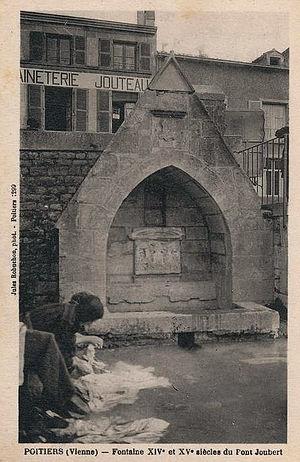
Fontaine du Pont-Joubert, carte postale de Jules Robuchon, vers 1900
La fontaine du Pont-Joubert, parfois appelée à tort fontaine du Légat en confusion avec une autre qui était située plus loin, est un petit édifice de la fin du Moyen Âge situé en bord de la rivière du Clain à Poitiers, dans le département de la Vienne. Elle jouxte un pont médiéval, le Pont Joubert, d'où son nom.